Höchsterwünschtes Freudenfest, BWV 194

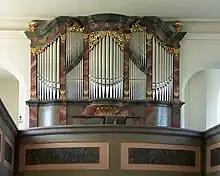
The organ at Störmthal, where the cantata was first performed

' (Most highly desired festival of joy), ', is a church cantata by Johann Sebastian Bach. He composed it in Leipzig for dedication of the church and organ at Störmthal on 2 November 1723.